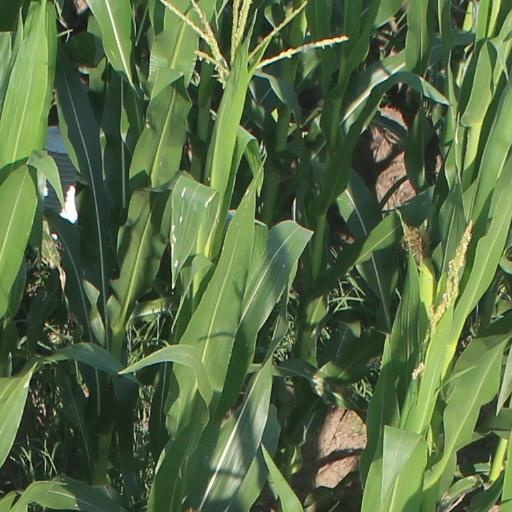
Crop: maize; corn